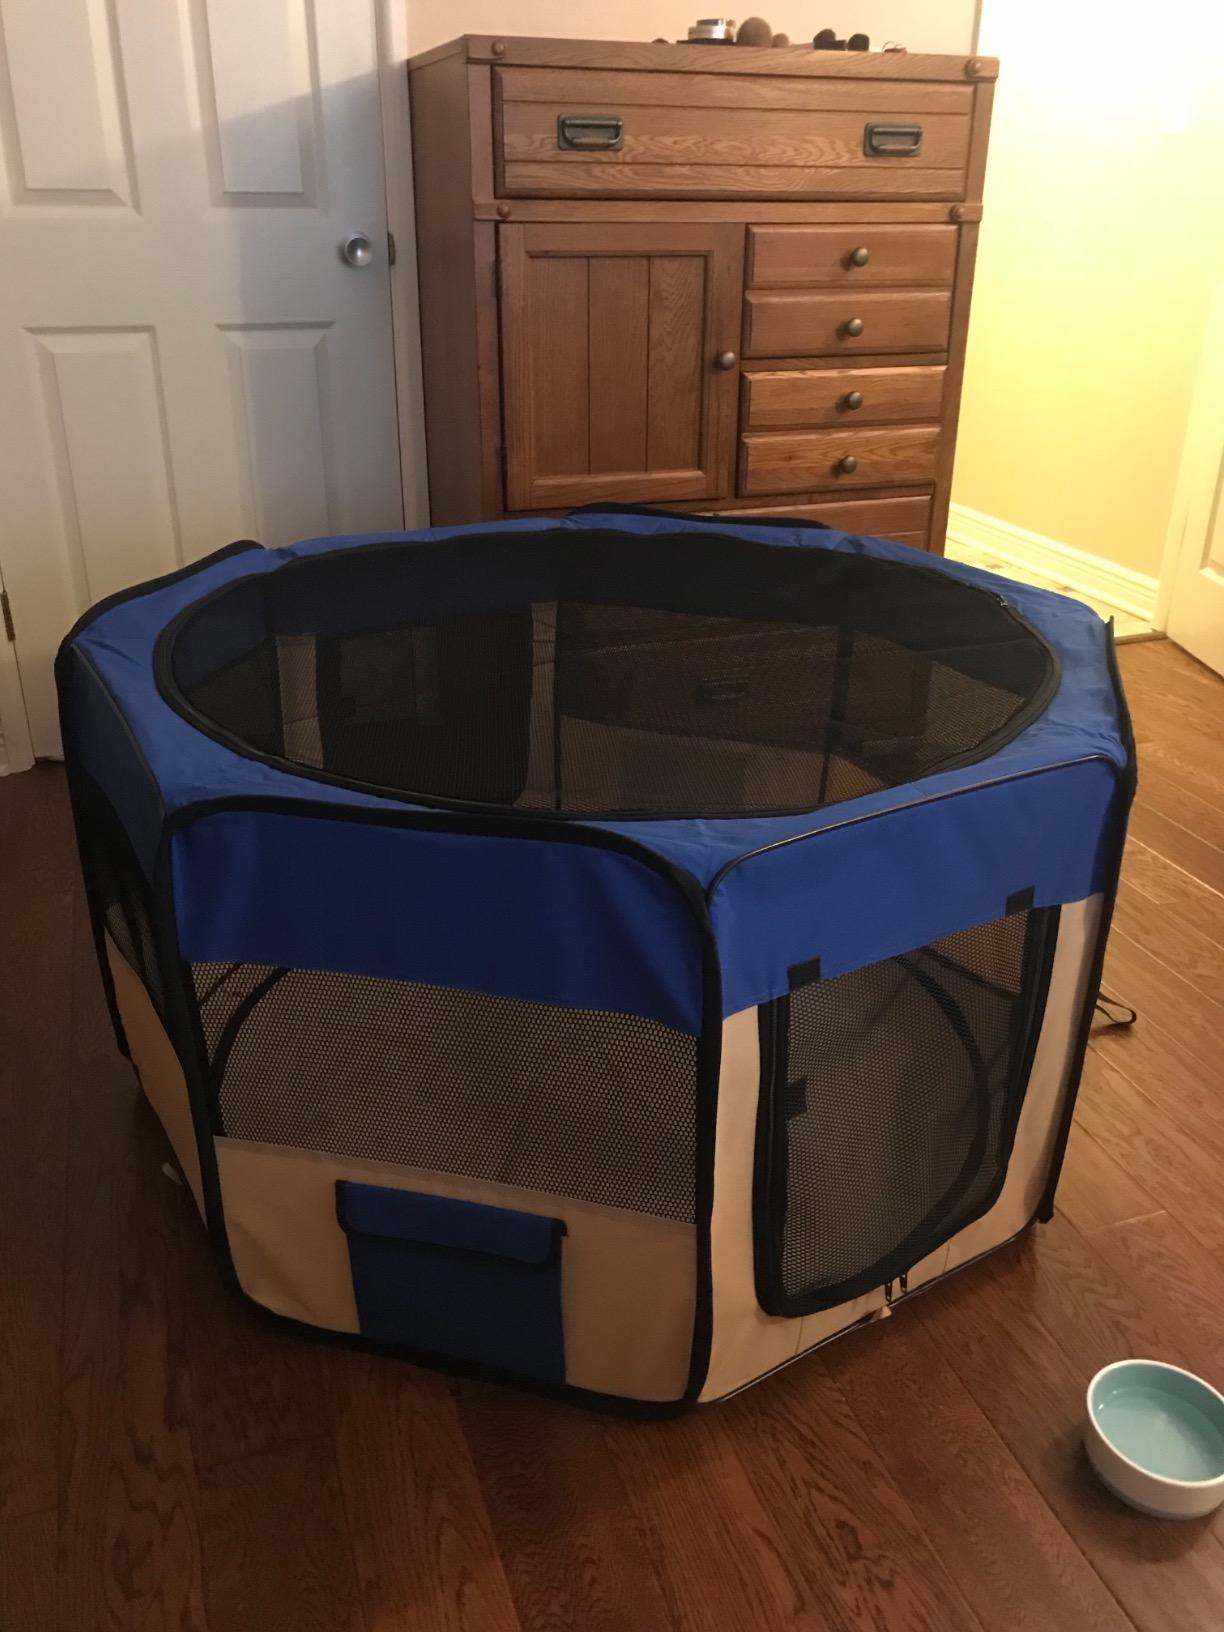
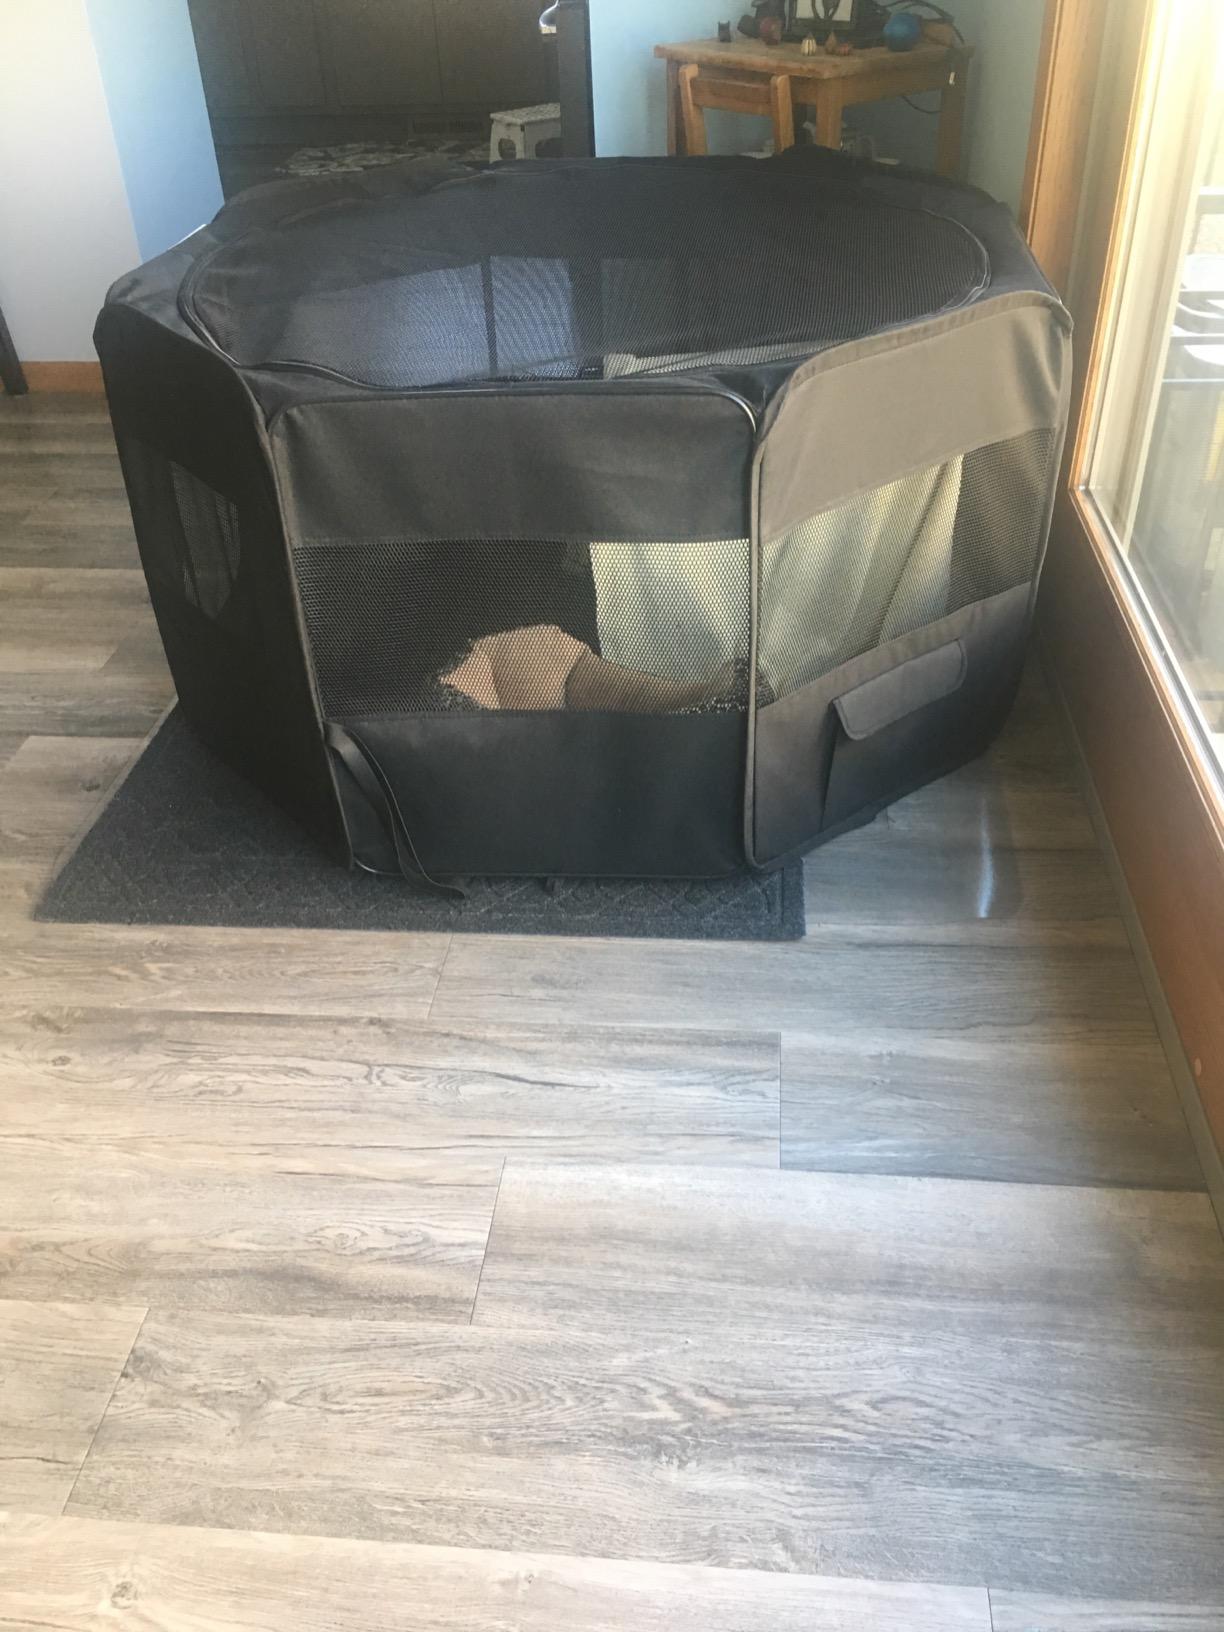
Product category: items_kennel
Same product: no